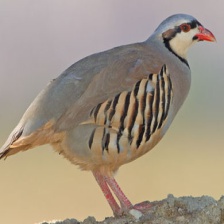
Species: CHUKAR PARTRIDGE
Scientific name: ALECTORIS CHUKAR
ImageNet parent category: partridge